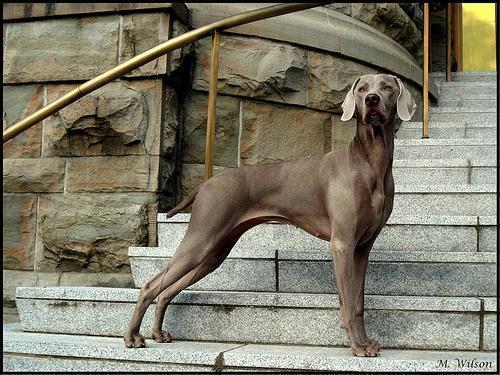
Weimaraner